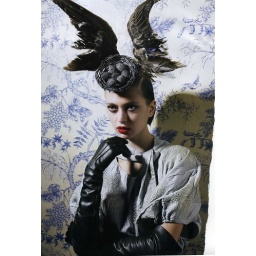
Pathological bird hat by Alexander McQueen as shown in VOGUE